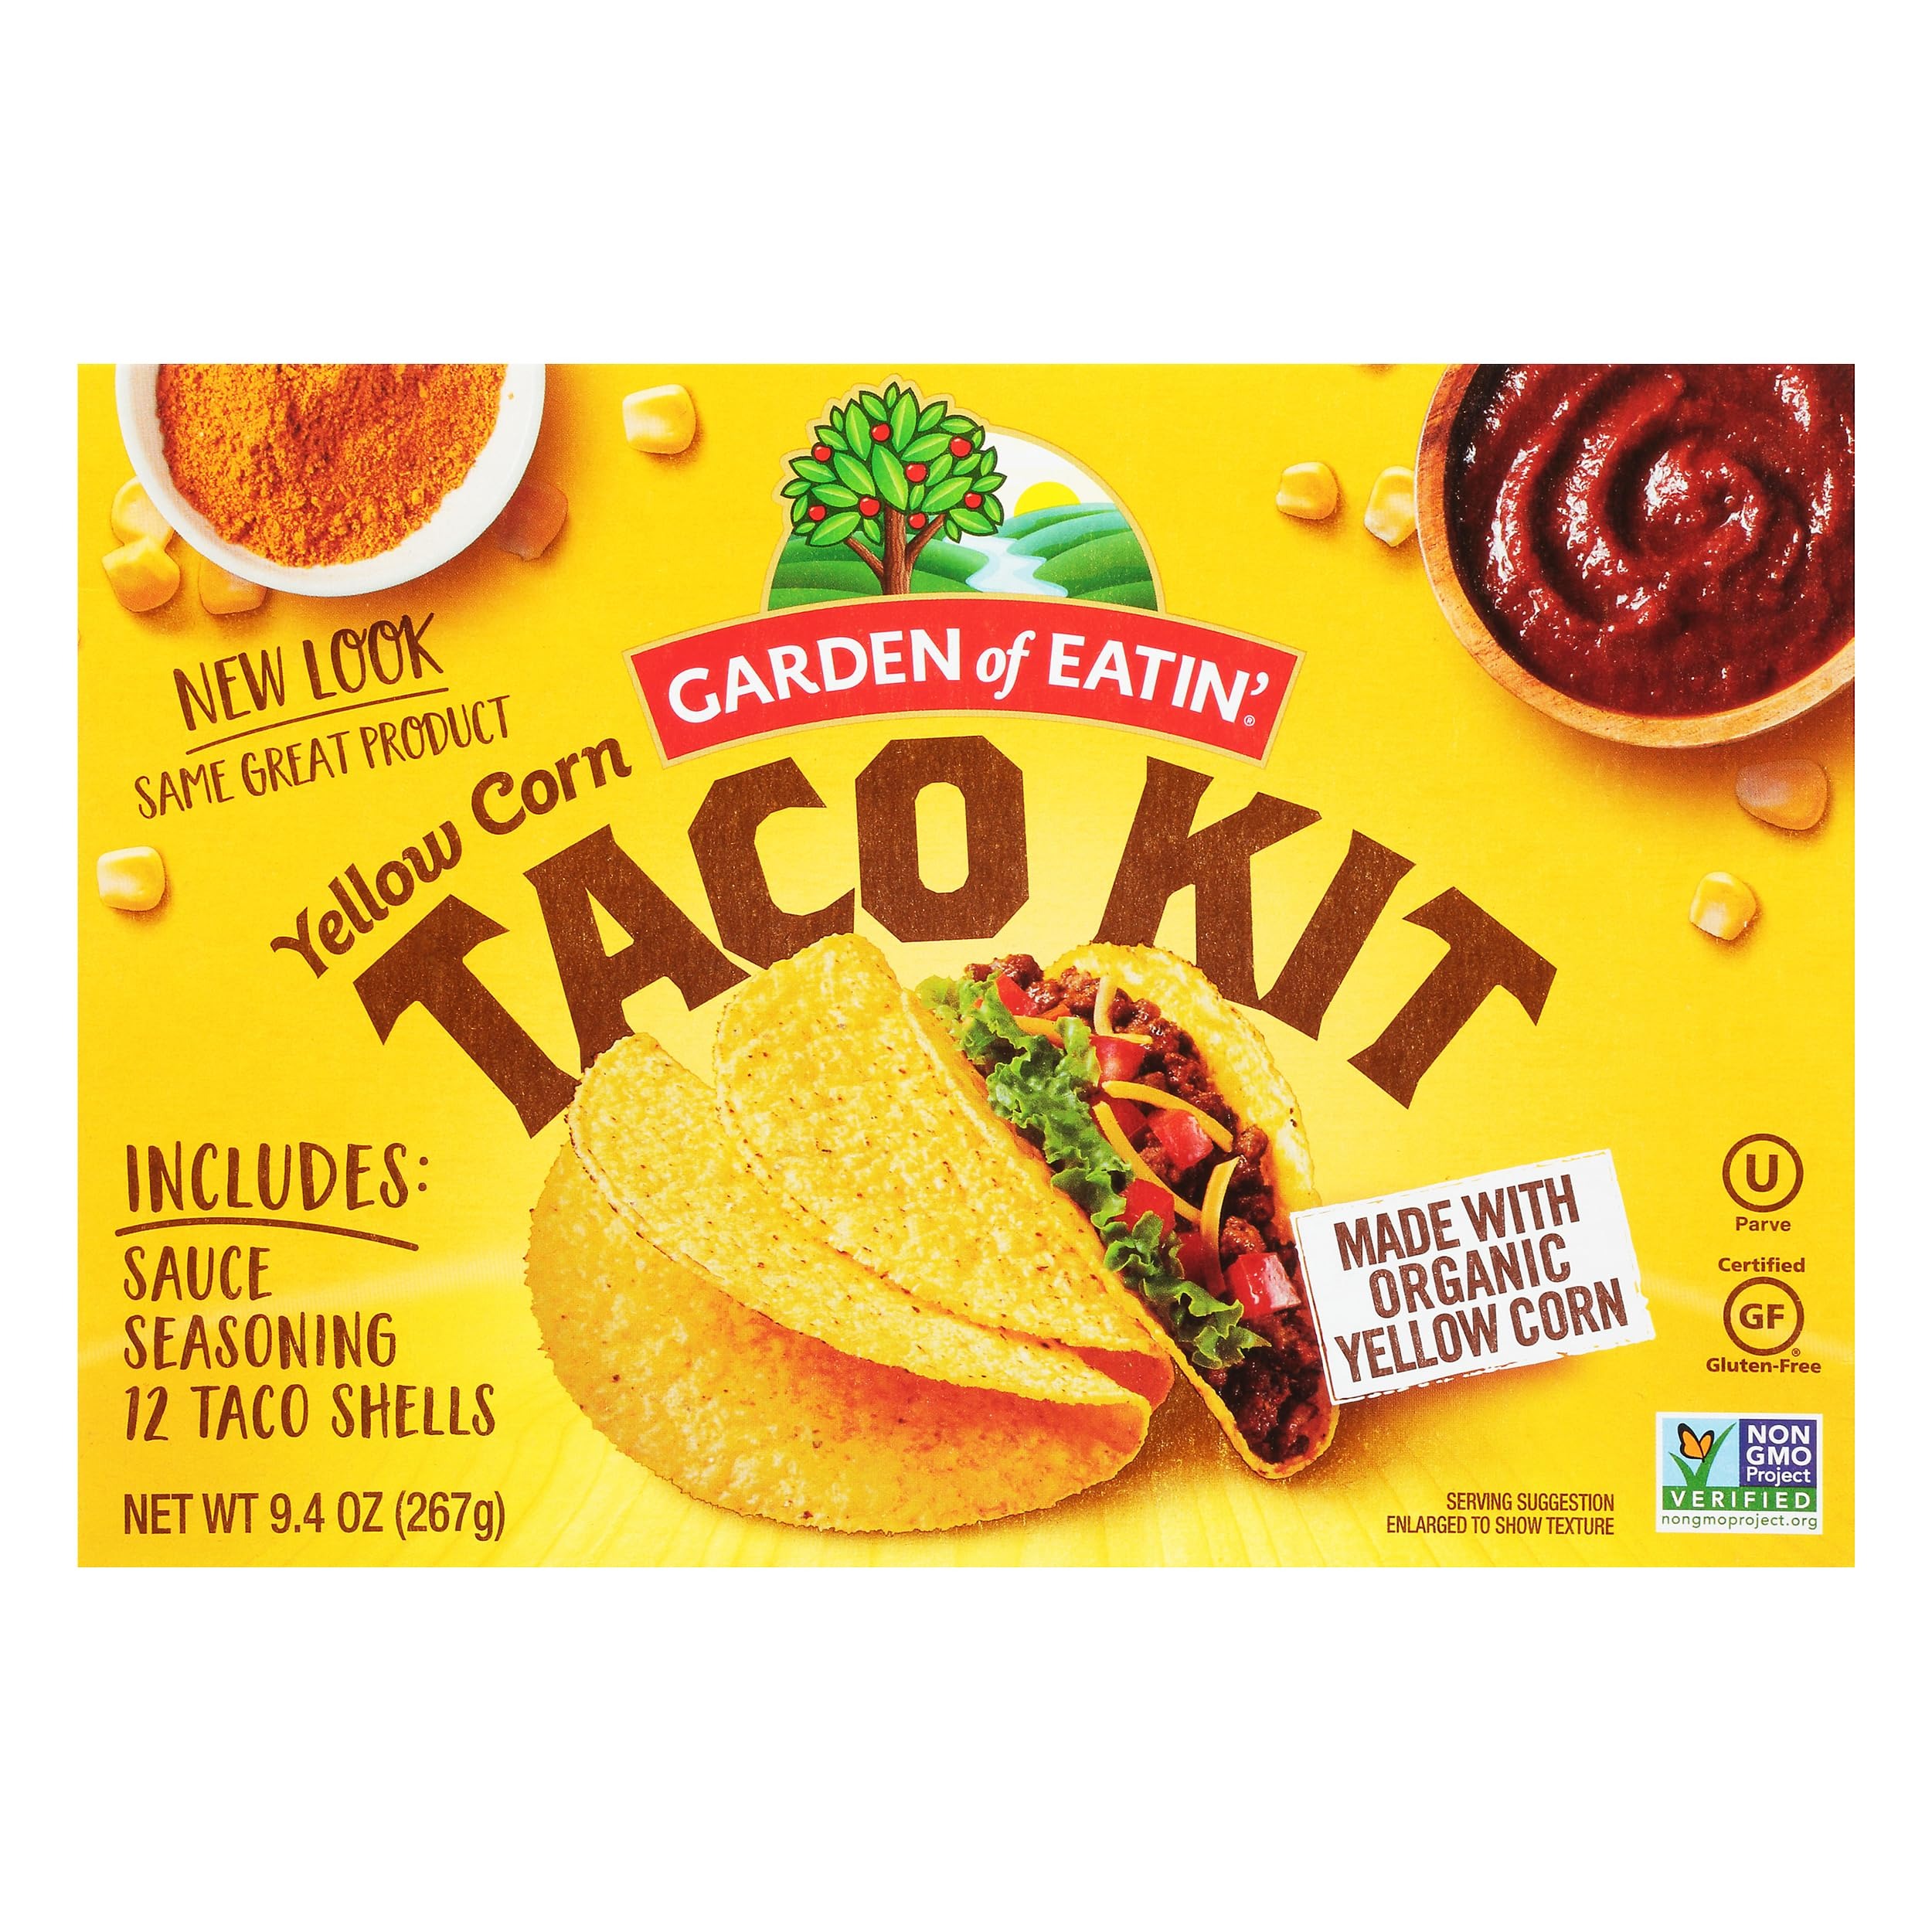
Item Name: Garden of Eatin', Yellow Corn Taco Shells, Dinner Kit, 12 Taco Shells, 9.4 Oz
Bullet Point 1: One 12 count box of Garden of Eatin' Yellow Corn Taco Dinner Kit
Bullet Point 2: Includes taco shells, seasoning and sauce made with quality ingredients and organic corn
Bullet Point 3: Certified organic corn and Non-GMO Project Verified
Bullet Point 4: Gluten-free and Kosher
Bullet Point 5: Does not contain hydrogenated oils, artificial flavors, colors or artificial preservatives
Value: 9.4
Unit: Ounce

Price: 9.295